Spa

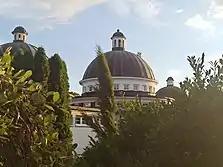
The Slatina Spa in Bosnia and Herzegovina

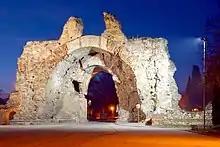
The spa town of Hisarya in Bulgaria. An ancient Roman city was built in the 1st century AD because of the mineral springs in the vicinity.

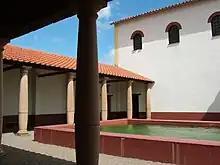
Coriovallum Roman baths in Heerlen, the Netherlands (reconstructed)

Spa therapies have existed since the classical times when taking bath with water was considered as a popular means to treat illnesses. The practice of travelling to hot or cold springs for medicinal purposes dates back to prehistoric times. Archaeological investigations near hot springs in France and Czech Republic revealed Bronze Age weapons and offerings.